God's Grace

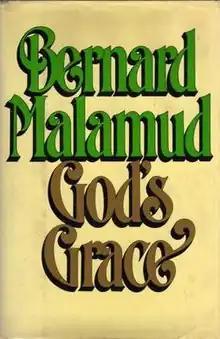
First edition

God's Grace is the final novel (his eighth) written by American author Bernard Malamud, published in 1982 by Farrar, Straus and Giroux. The novel focuses on Calvin Cohn, the supposed sole survivor of thermonuclear war and God's second Flood, who attempts to rebuild and perfect civilization amongst the primates that make their way onto a tropical island.